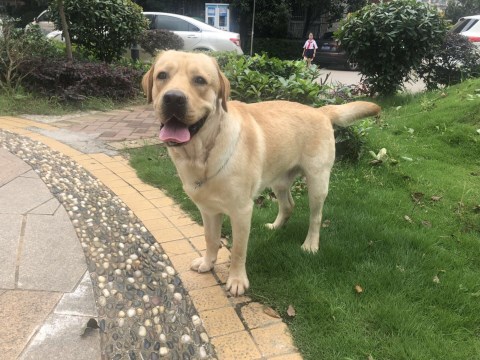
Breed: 3580-n000122-Labrador_retriever